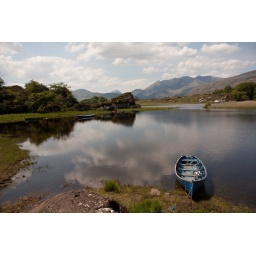
taken in killarney . there was ahaze over the sky . i love the clouds on the lake .